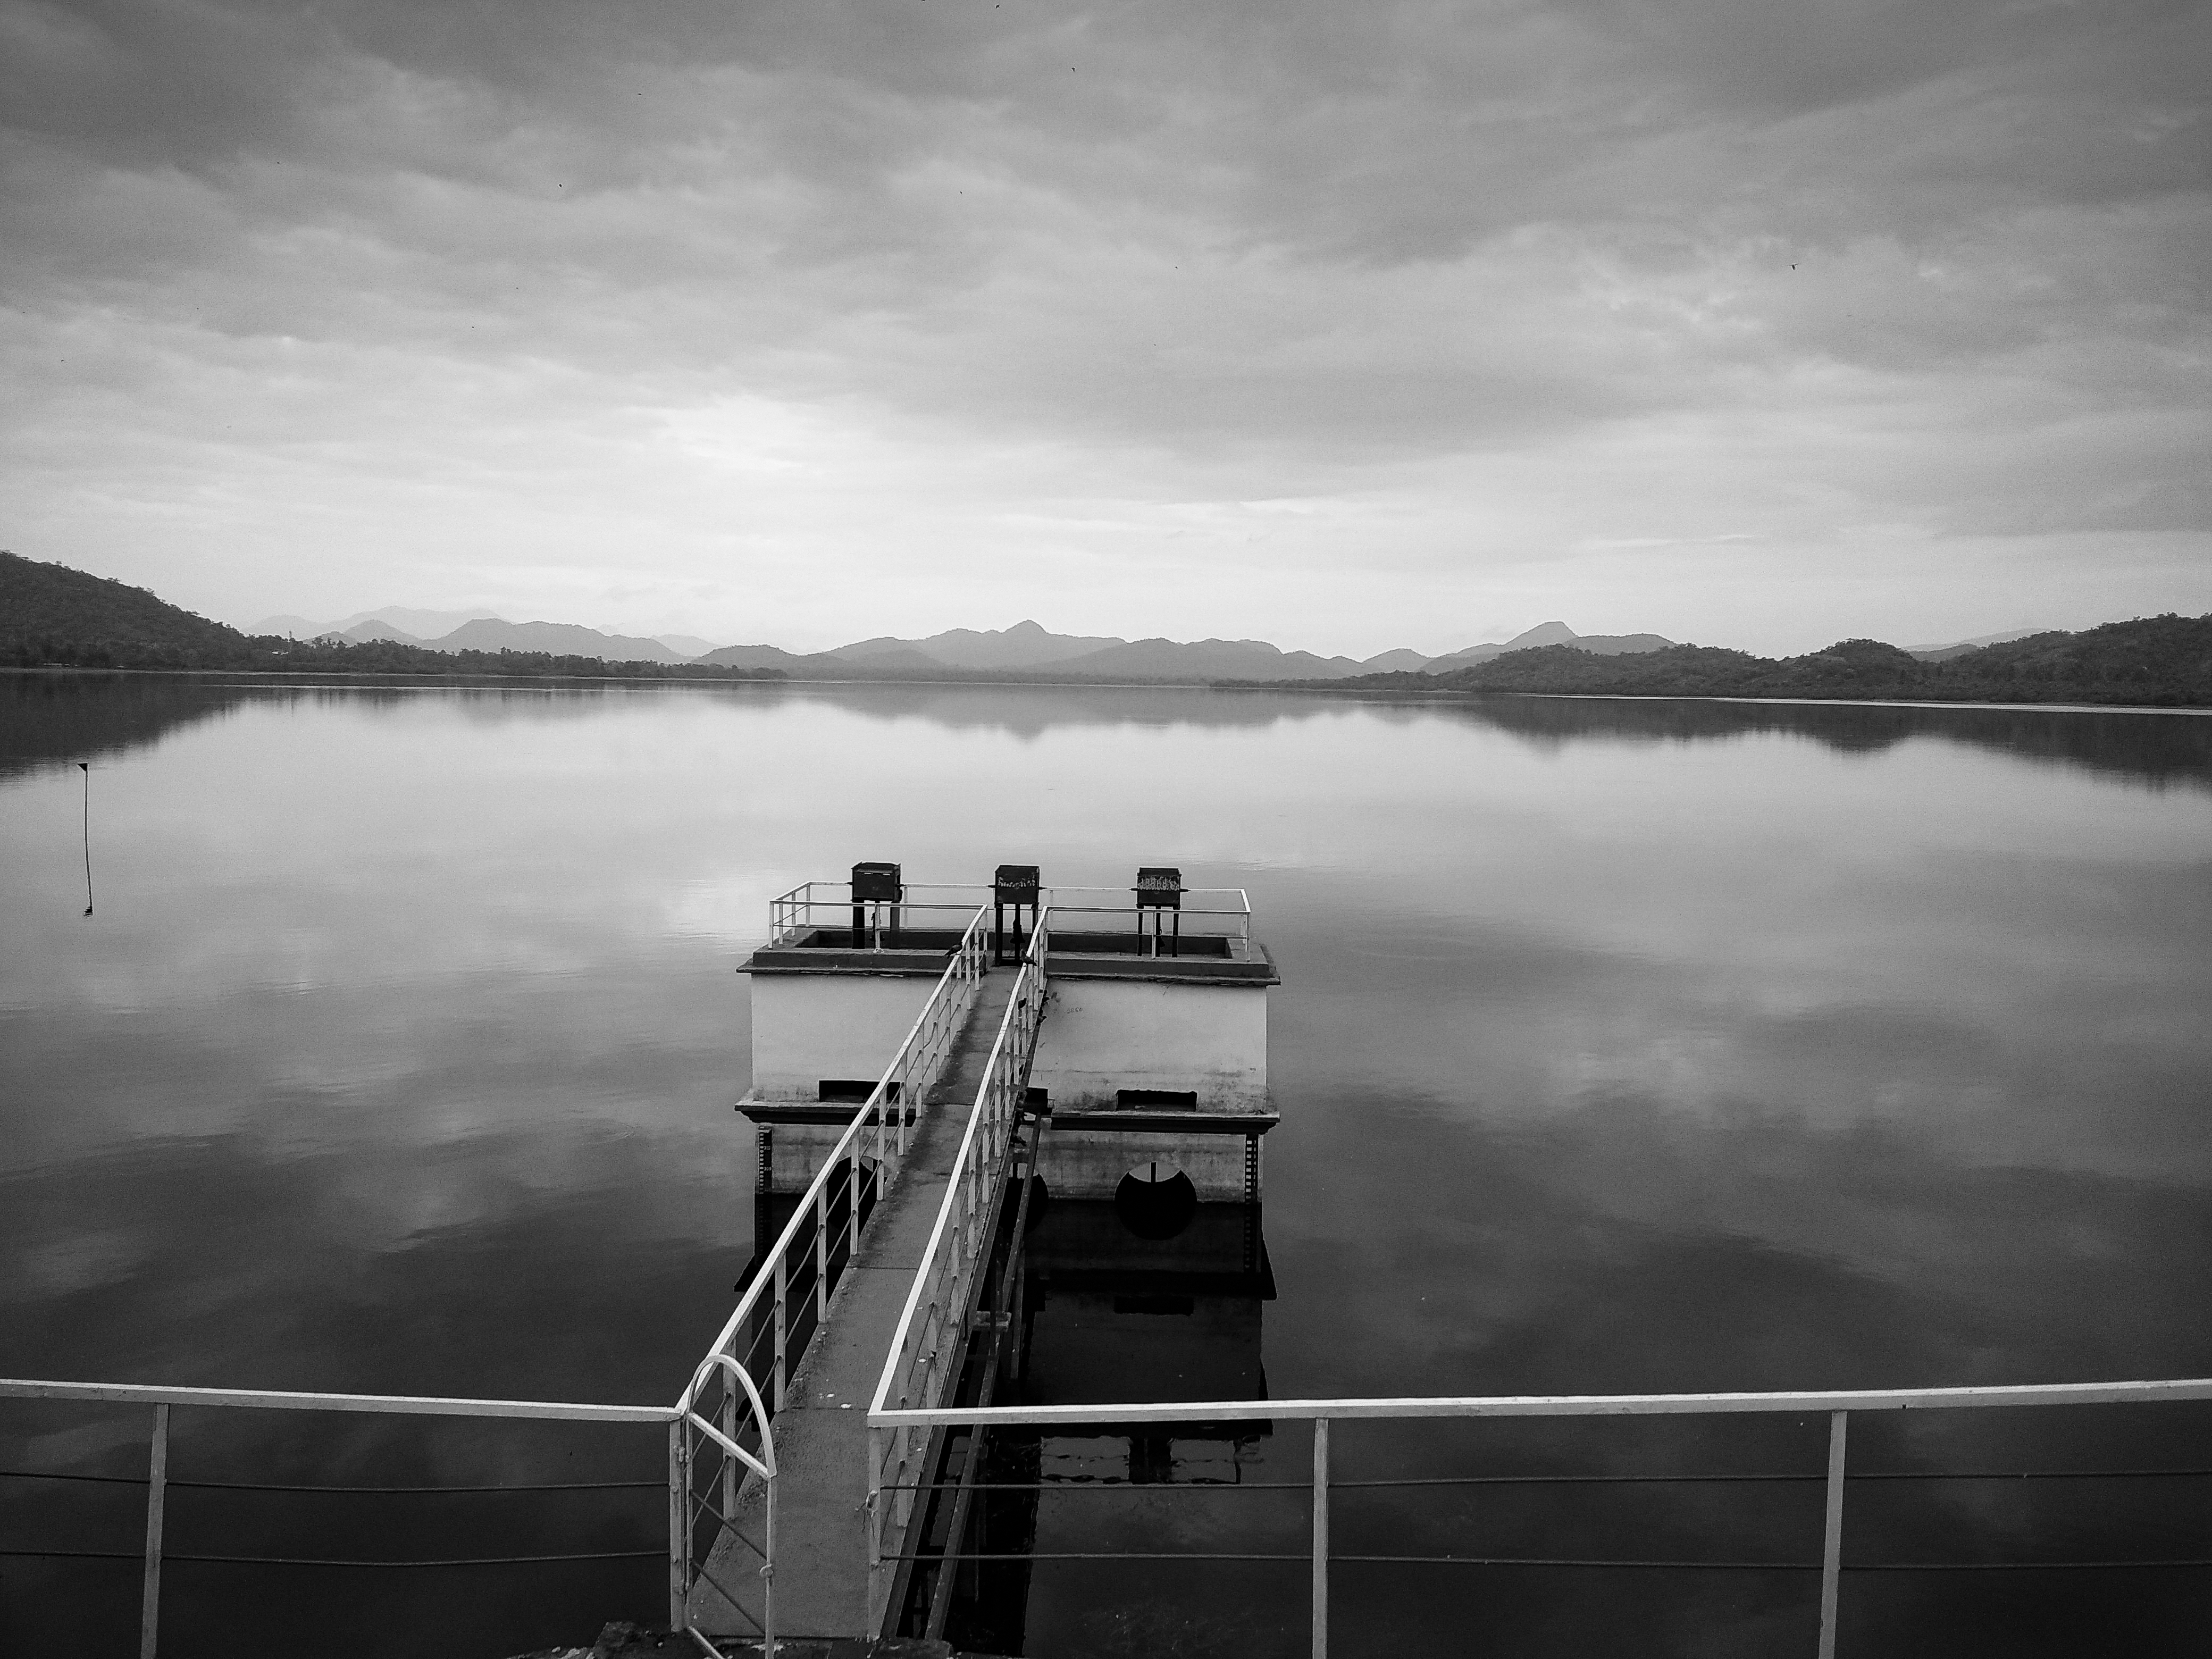
landscape, bridge, lake, cloud, water, sky, water resources, black and white, style, mountain, horizon, dock, monochrome, monochrome photography, natural landscape, wood, reservoir, pier, lake district, ocean, reflection, darkness, sound, symmetry, evening, loch, tree, water transportation, inlet, night, sea, coast, hill, mountain range, dusk, channel